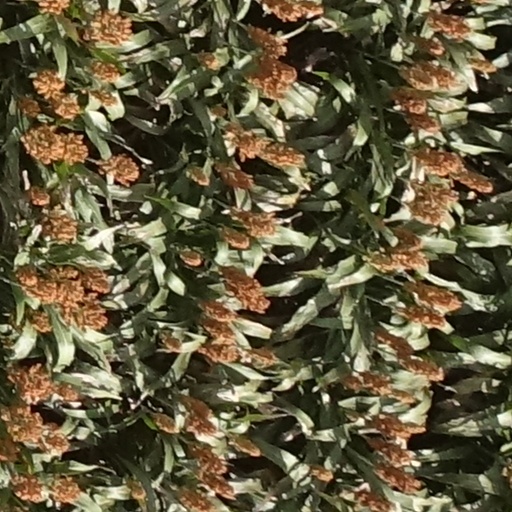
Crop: sorghum